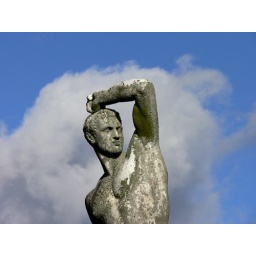
Statue, cloud and sky in gardens at Chatsworth House